Polygene

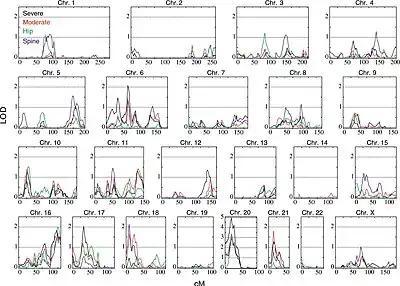
Example of a genome-wide scan for QTL of osteoporosis

Traditionally, mapping polygenes requires statistical tools available to help measure the effects of polygenes as well as narrow in on single genes. One of these tools is QTL-mapping. QTL-mapping utilizes a phenomenon known as linkage disequilibrium by comparing known marker genes with correlated phenotypes. Often, researchers will find a large region of DNA, called a locus, that accounts for a significant amount of the variation observed in the measured trait. This locus will usually contain a large number of genes that are responsible. A new form of QTL has been described as expression QTL (eQTL). eQTLs regulate the amount of expressed mRNA, which in turn regulates the amount of protein within the organism.